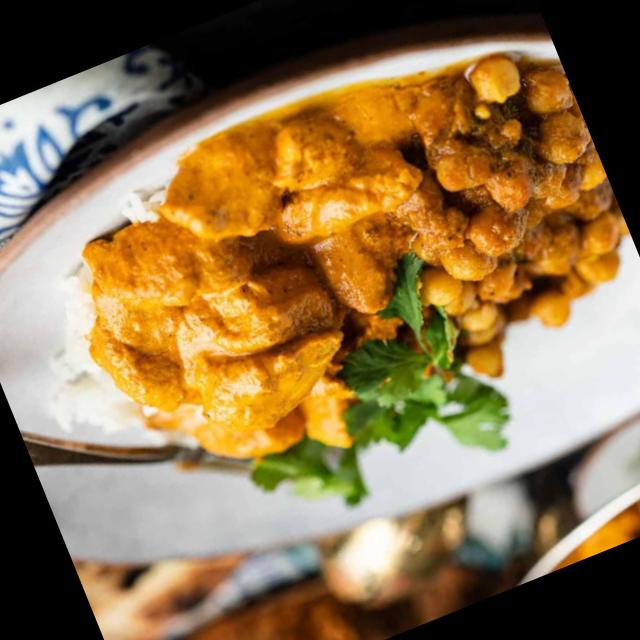
Dish: chicken_curry